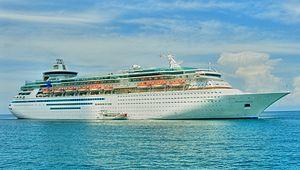
70 000 Tons of Metal est un festival de musique heavy metal annuellement organisé en mer, à bord d'un bateau de croisière, réunissant plus de 60 groupes de heavy metal internationaux sur de multiples scènes, pendant 5 jours, incluant une escale d’une journée dans les Caraïbes.